Etruscan alphabet

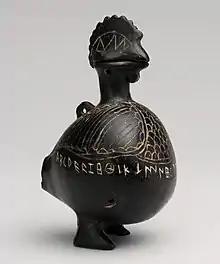
Small Etruscan bottle from 630 to 620 BCE with an early form of the alphabet

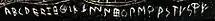
The alphabet in the cockerel bottle

The archaic form of the Etruscan alphabet remained practically unchanged from its origin in the 8th century BC until about 600 BC, and the direction of writing was free. From the 6th century BC, however, the alphabet evolved, adjusting to the phonology of the Etruscan language, and letters representing phonemes nonexistent in Etruscan were dropped. By 400 BC, it appears that all of Etruria was using the classical Etruscan alphabet of 20 letters, mostly written from right to left.